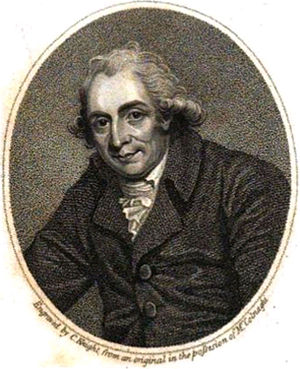
Copleymedaljen / Modtagere af medaljen / 1751–1800
Copleymedaljen er en pris givet af Royal Society of London for fremragende præstationer i forskning inden for enhver gren af naturvidenskaben, vekslende mellem de fysiske videnskaber og de biologiske videnskaber. Medaljen, der uddeles årligt, er den ældste Royal Society-medalje, der stadig uddeles, idet den første gang blev givet i 1731 til Stephen Gray. Den første kvinde, der fik medaljen var Dorothy Crowfoot Hodgkin i 1976.